Stuart Dobson

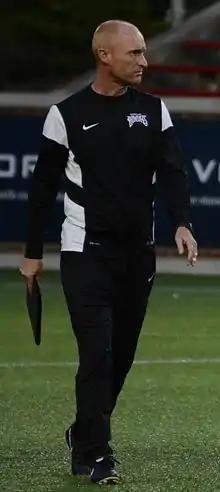
Dobson coaching the Tampa Bay Rowdies in 2017

Stuart Dobson (born 10 February 1970) is an English retired footballer who played in various indoor soccer leagues in the United States. He serves as the goalkeeping coach for the Tampa Bay Rowdies of the USL Championship.